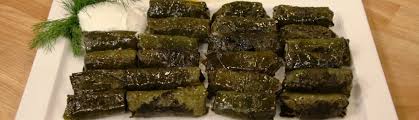
Yemek: yaprak_sarma